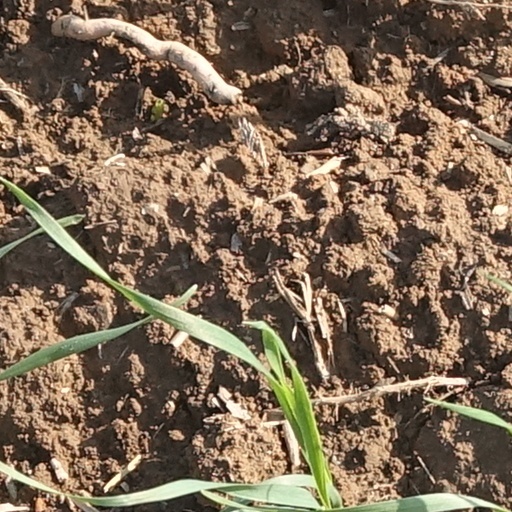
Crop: wheat